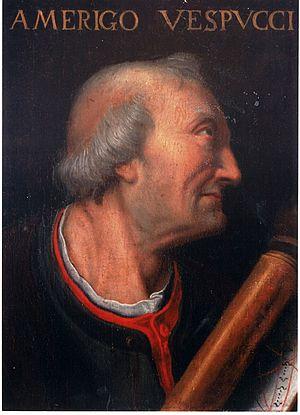
Portrait d'Amerigo Vespucci (1454-1512), huile sur bois originaire d'Italie
Amerigo Vespucci, né le 9 mars 1454 à Florence, dans la république du même nom, et mort le 22 février 1512 à Séville en Castille, est un commerçant, navigateur et explorateur florentin.